Étienne de Montety

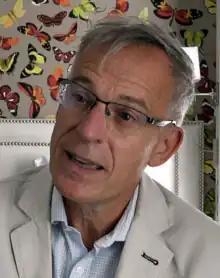
Étienne de Montety in 2020

Étienne de Montety (born 2 May 1965 in 15th arrondissement of Paris) is a French writer and journalist.